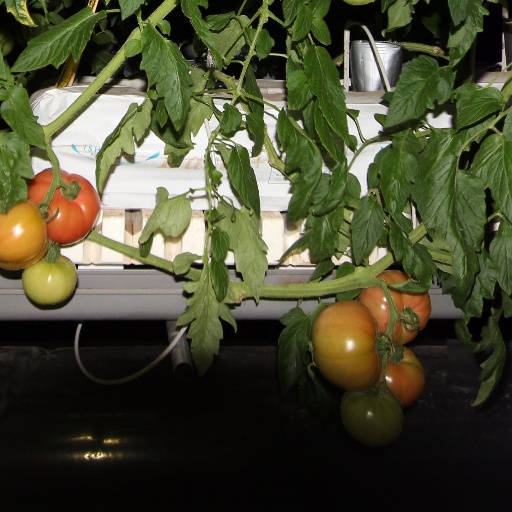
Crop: tomato